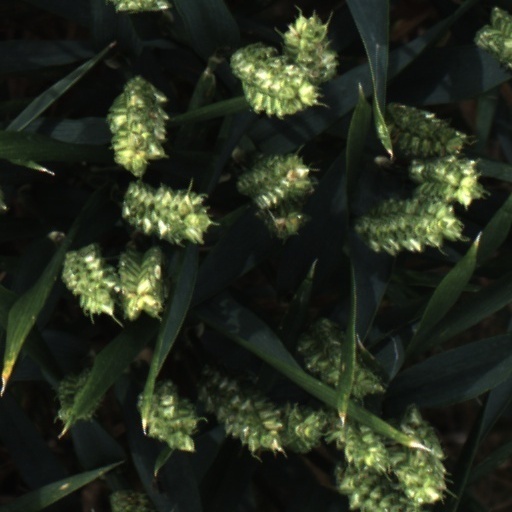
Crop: wheat